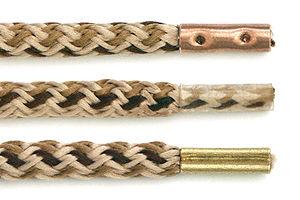
Les ferrets ou aglets sont de petits objets de fer ou d’autre métal, et particulièrement les petits embouts métalliques fixés à l’extrémité d’un lacet ou d’une aiguillette. On les accrochait aux lacets des souliers en guise de décorations.
Un lacet de chaussure est une bande pouvant être faite avec différents tissus, dont la fonction est de maintenir la chaussure sur le pied. Le laçage peut être utilisé pour d'autres accessoires, vêtements ou sous-vêtements. Une fois en place, le lacet de chaussure parcourt cette chaussure de haut en bas, en zigzag ou à l'horizontal, en passant dans tous les trous prévus à cet effet.